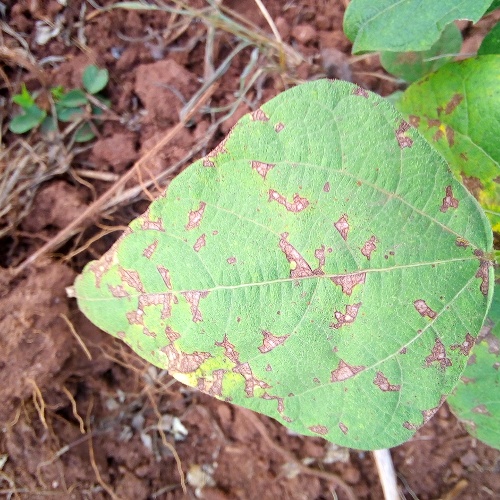
Leaf condition: angular_leaf_spot